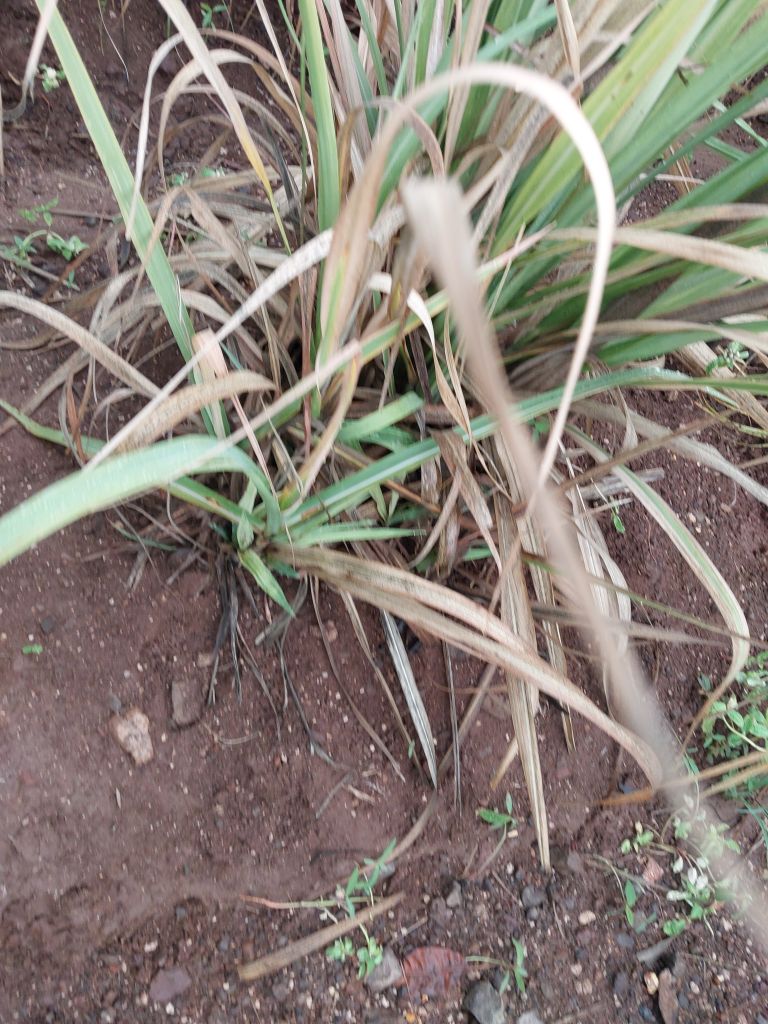
Label: Grassy shoot